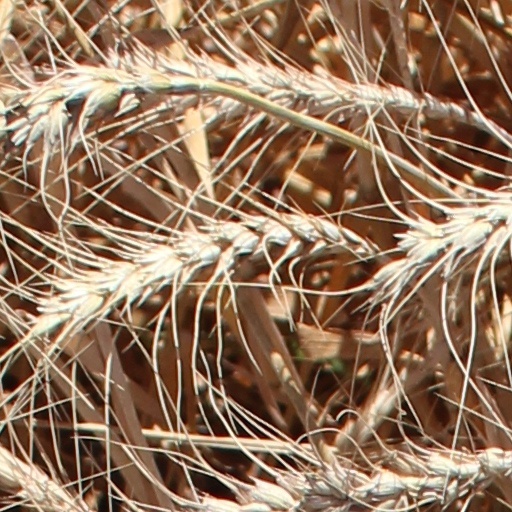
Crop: wheat